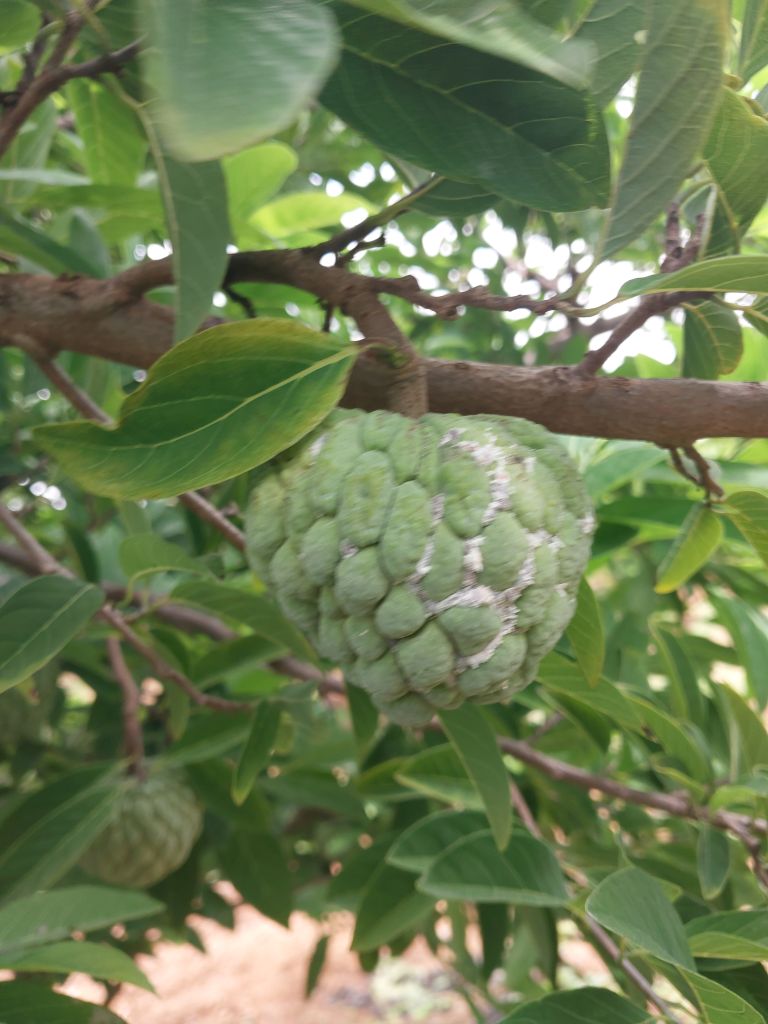
Disease label: Mealy Bug